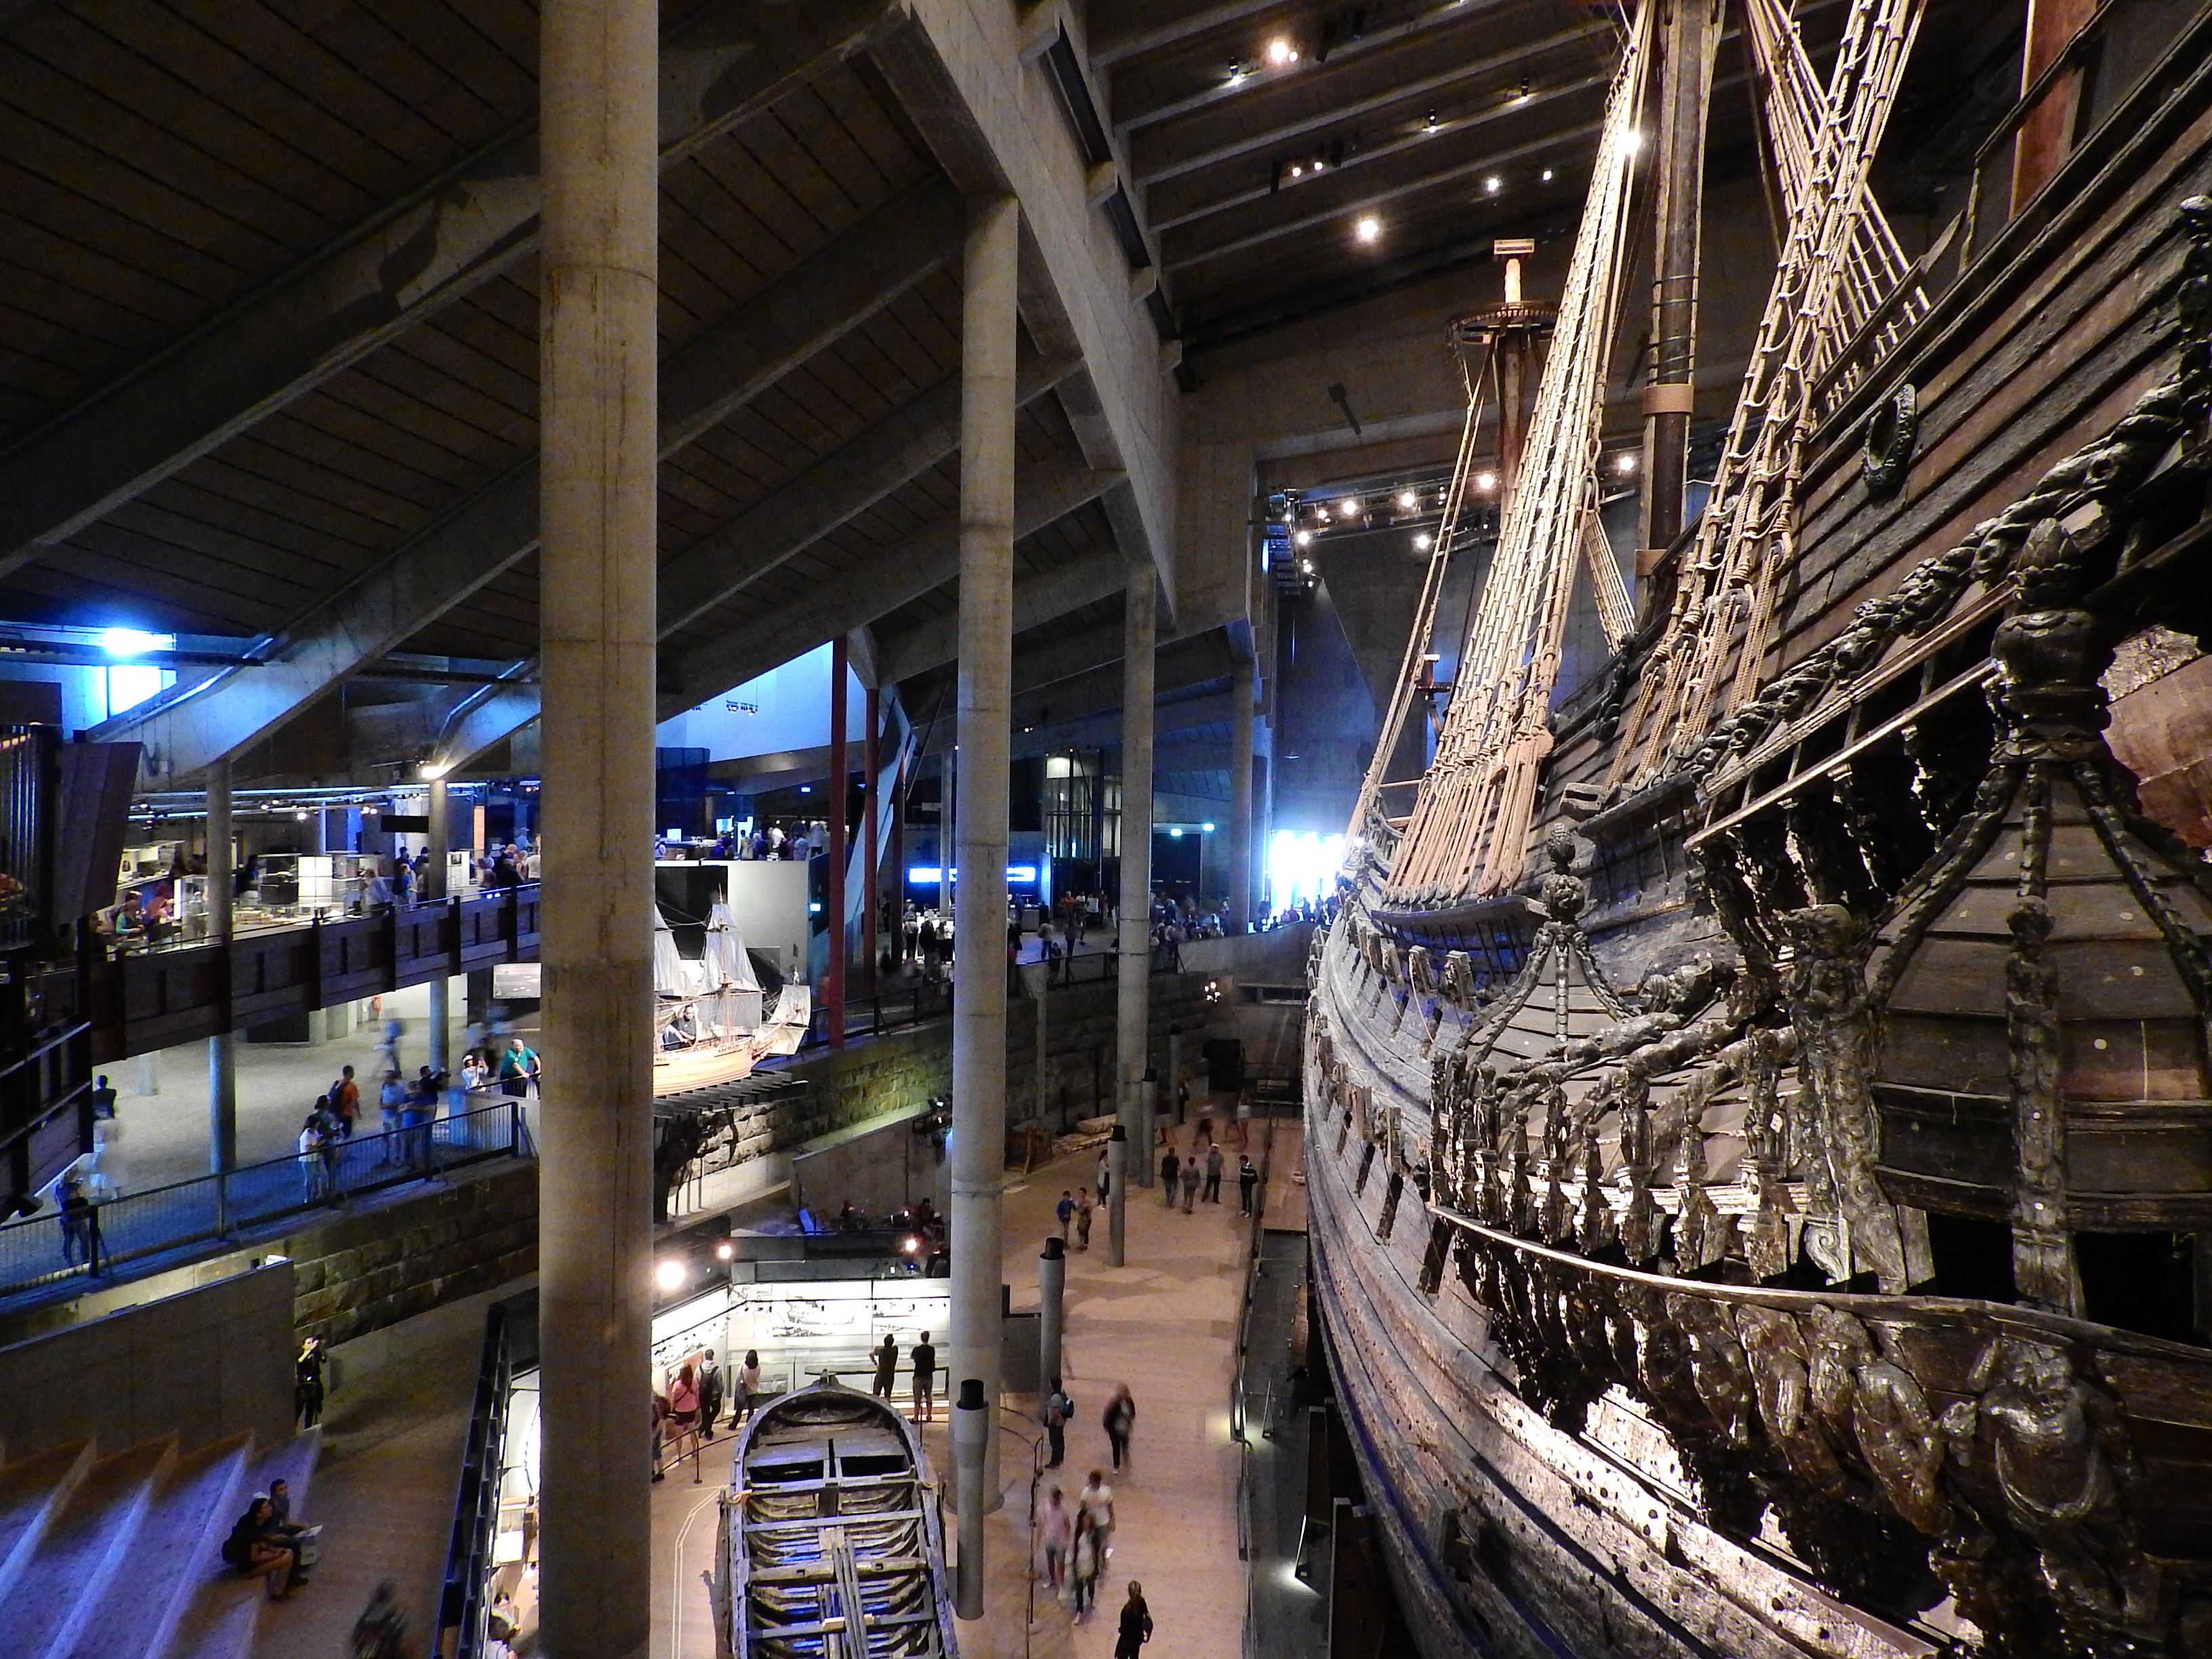
night, city, ship, transport, museum, public transport, hull, sweden, exhibit, historical, warship, metropolis, galleon, shopping mall, urban area, vasa, museet, human settlement